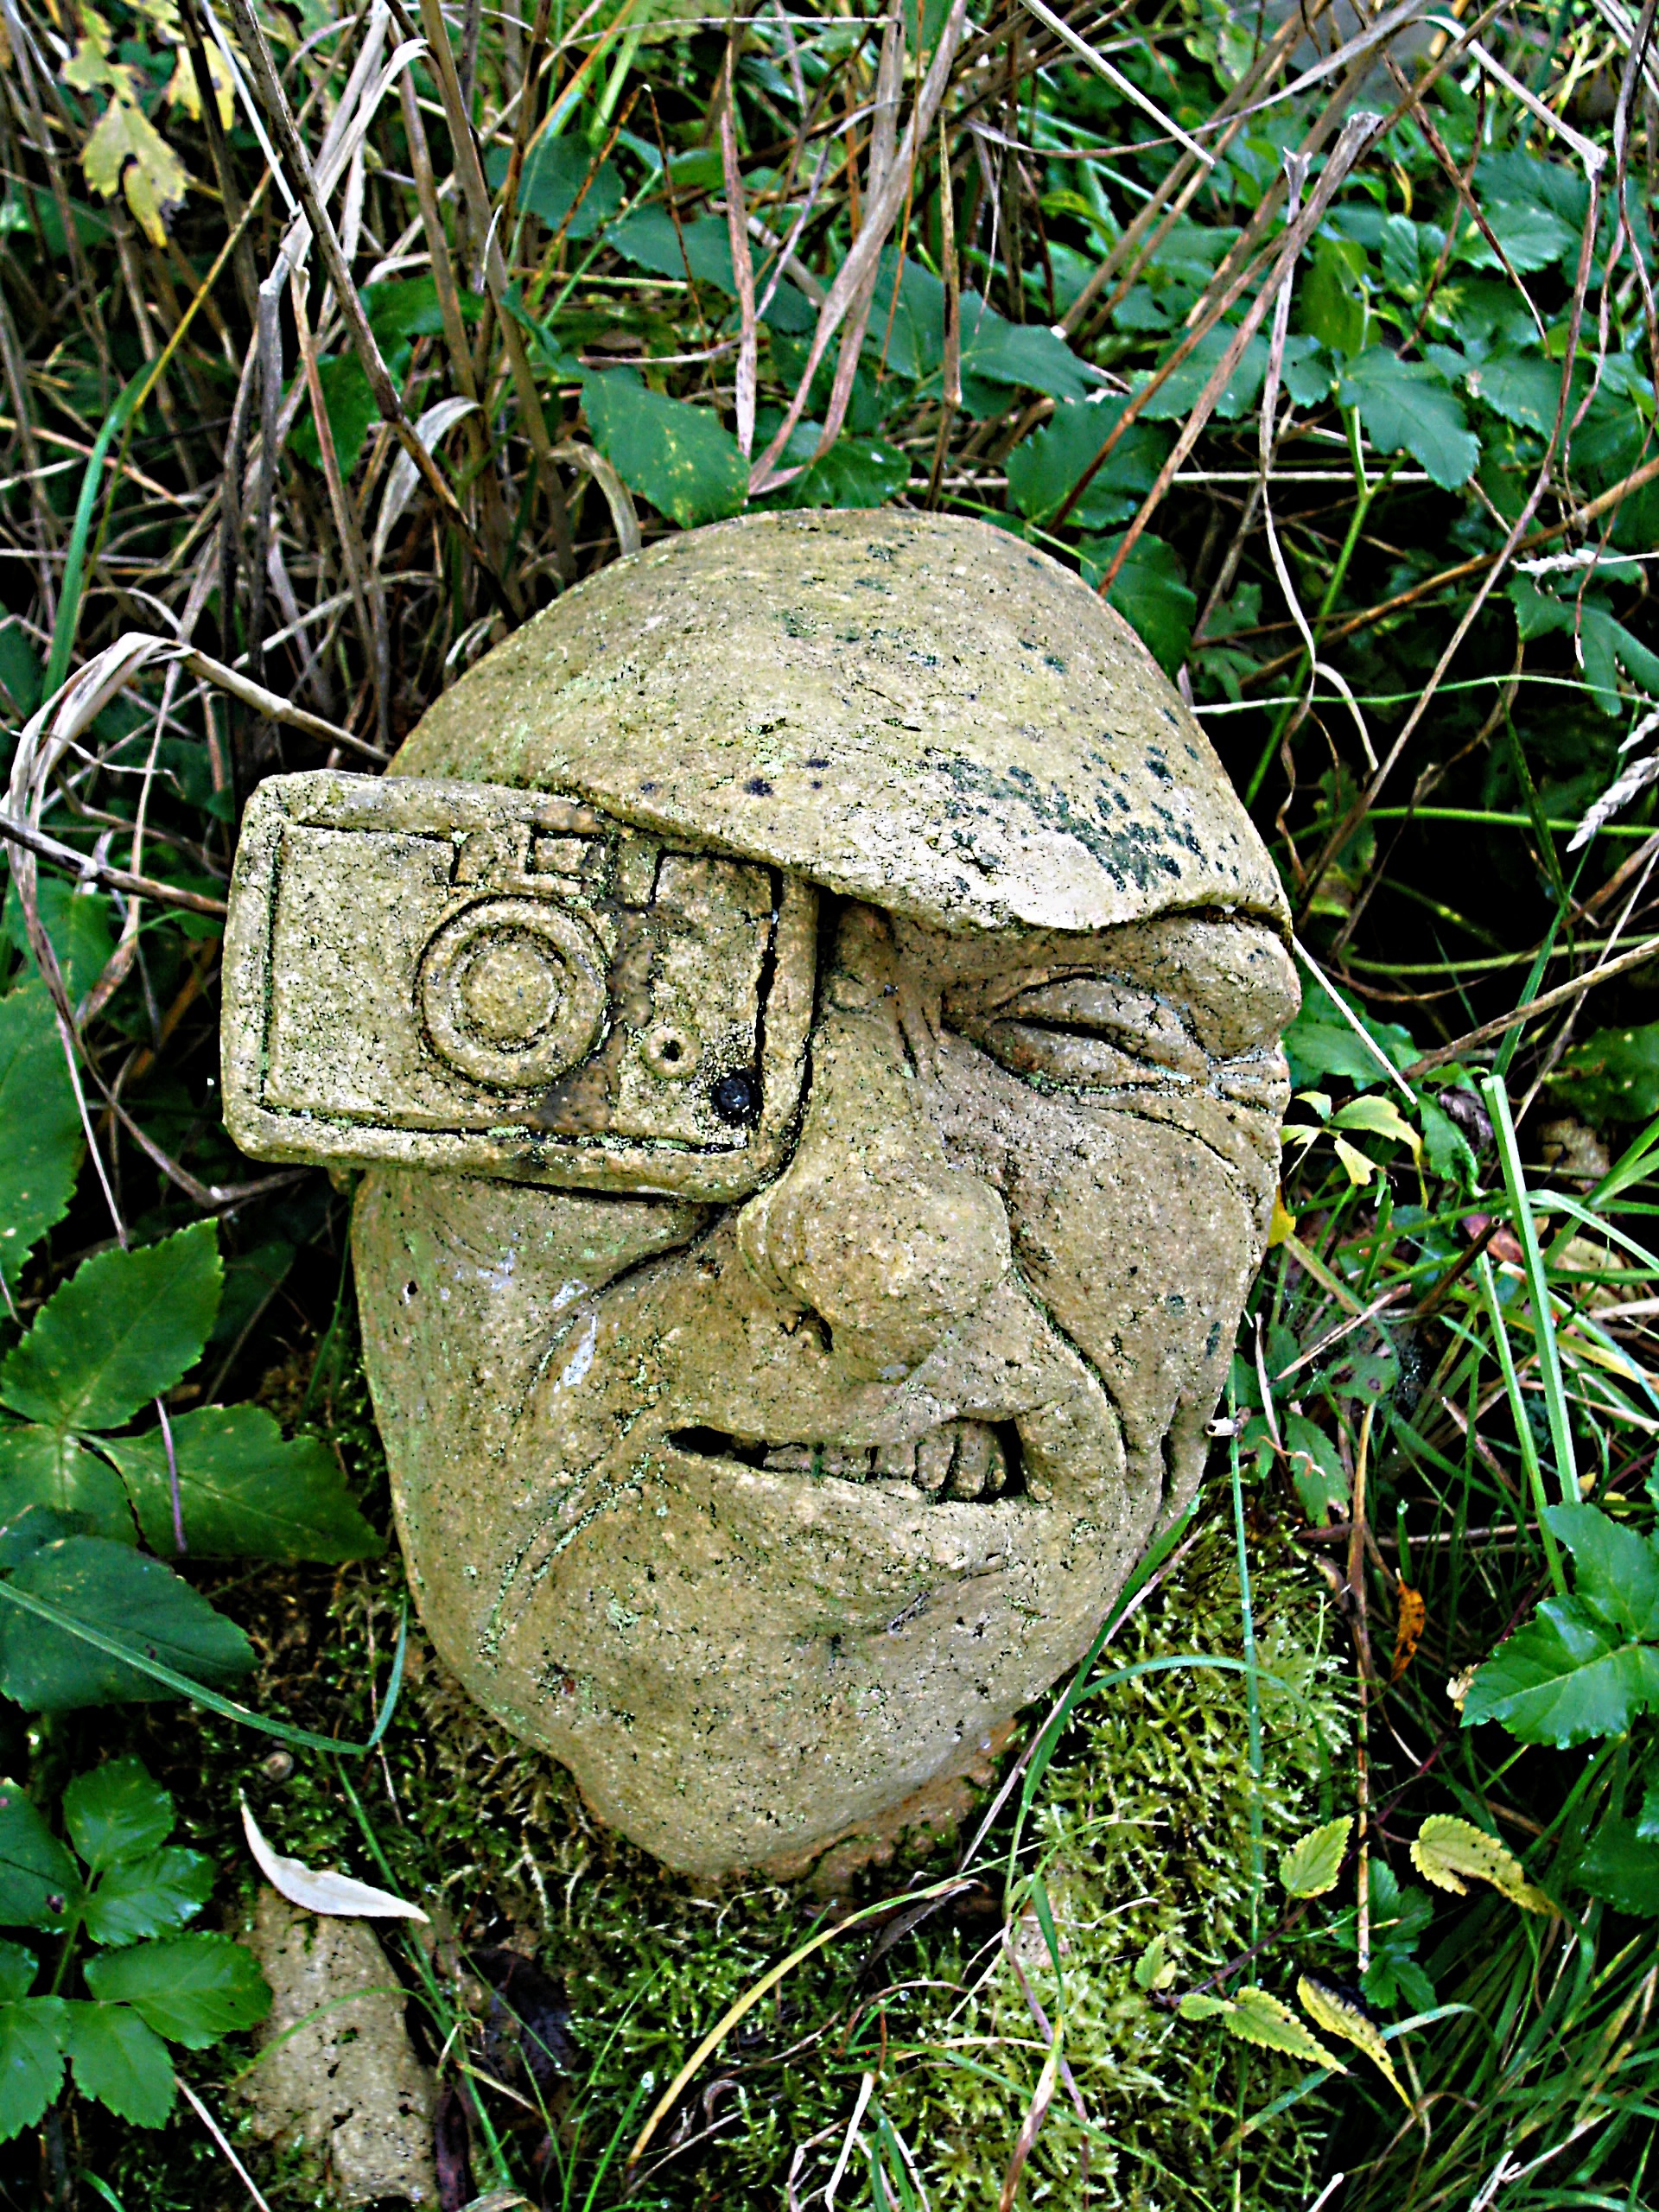
forest, grass, rock, leaf, monument, statue, green, jungle, botany, sculpture, carving, woodland, habitat, artists, sculptor, lake constance, peter lenk